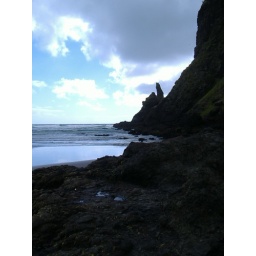
lions rock in middle of beach